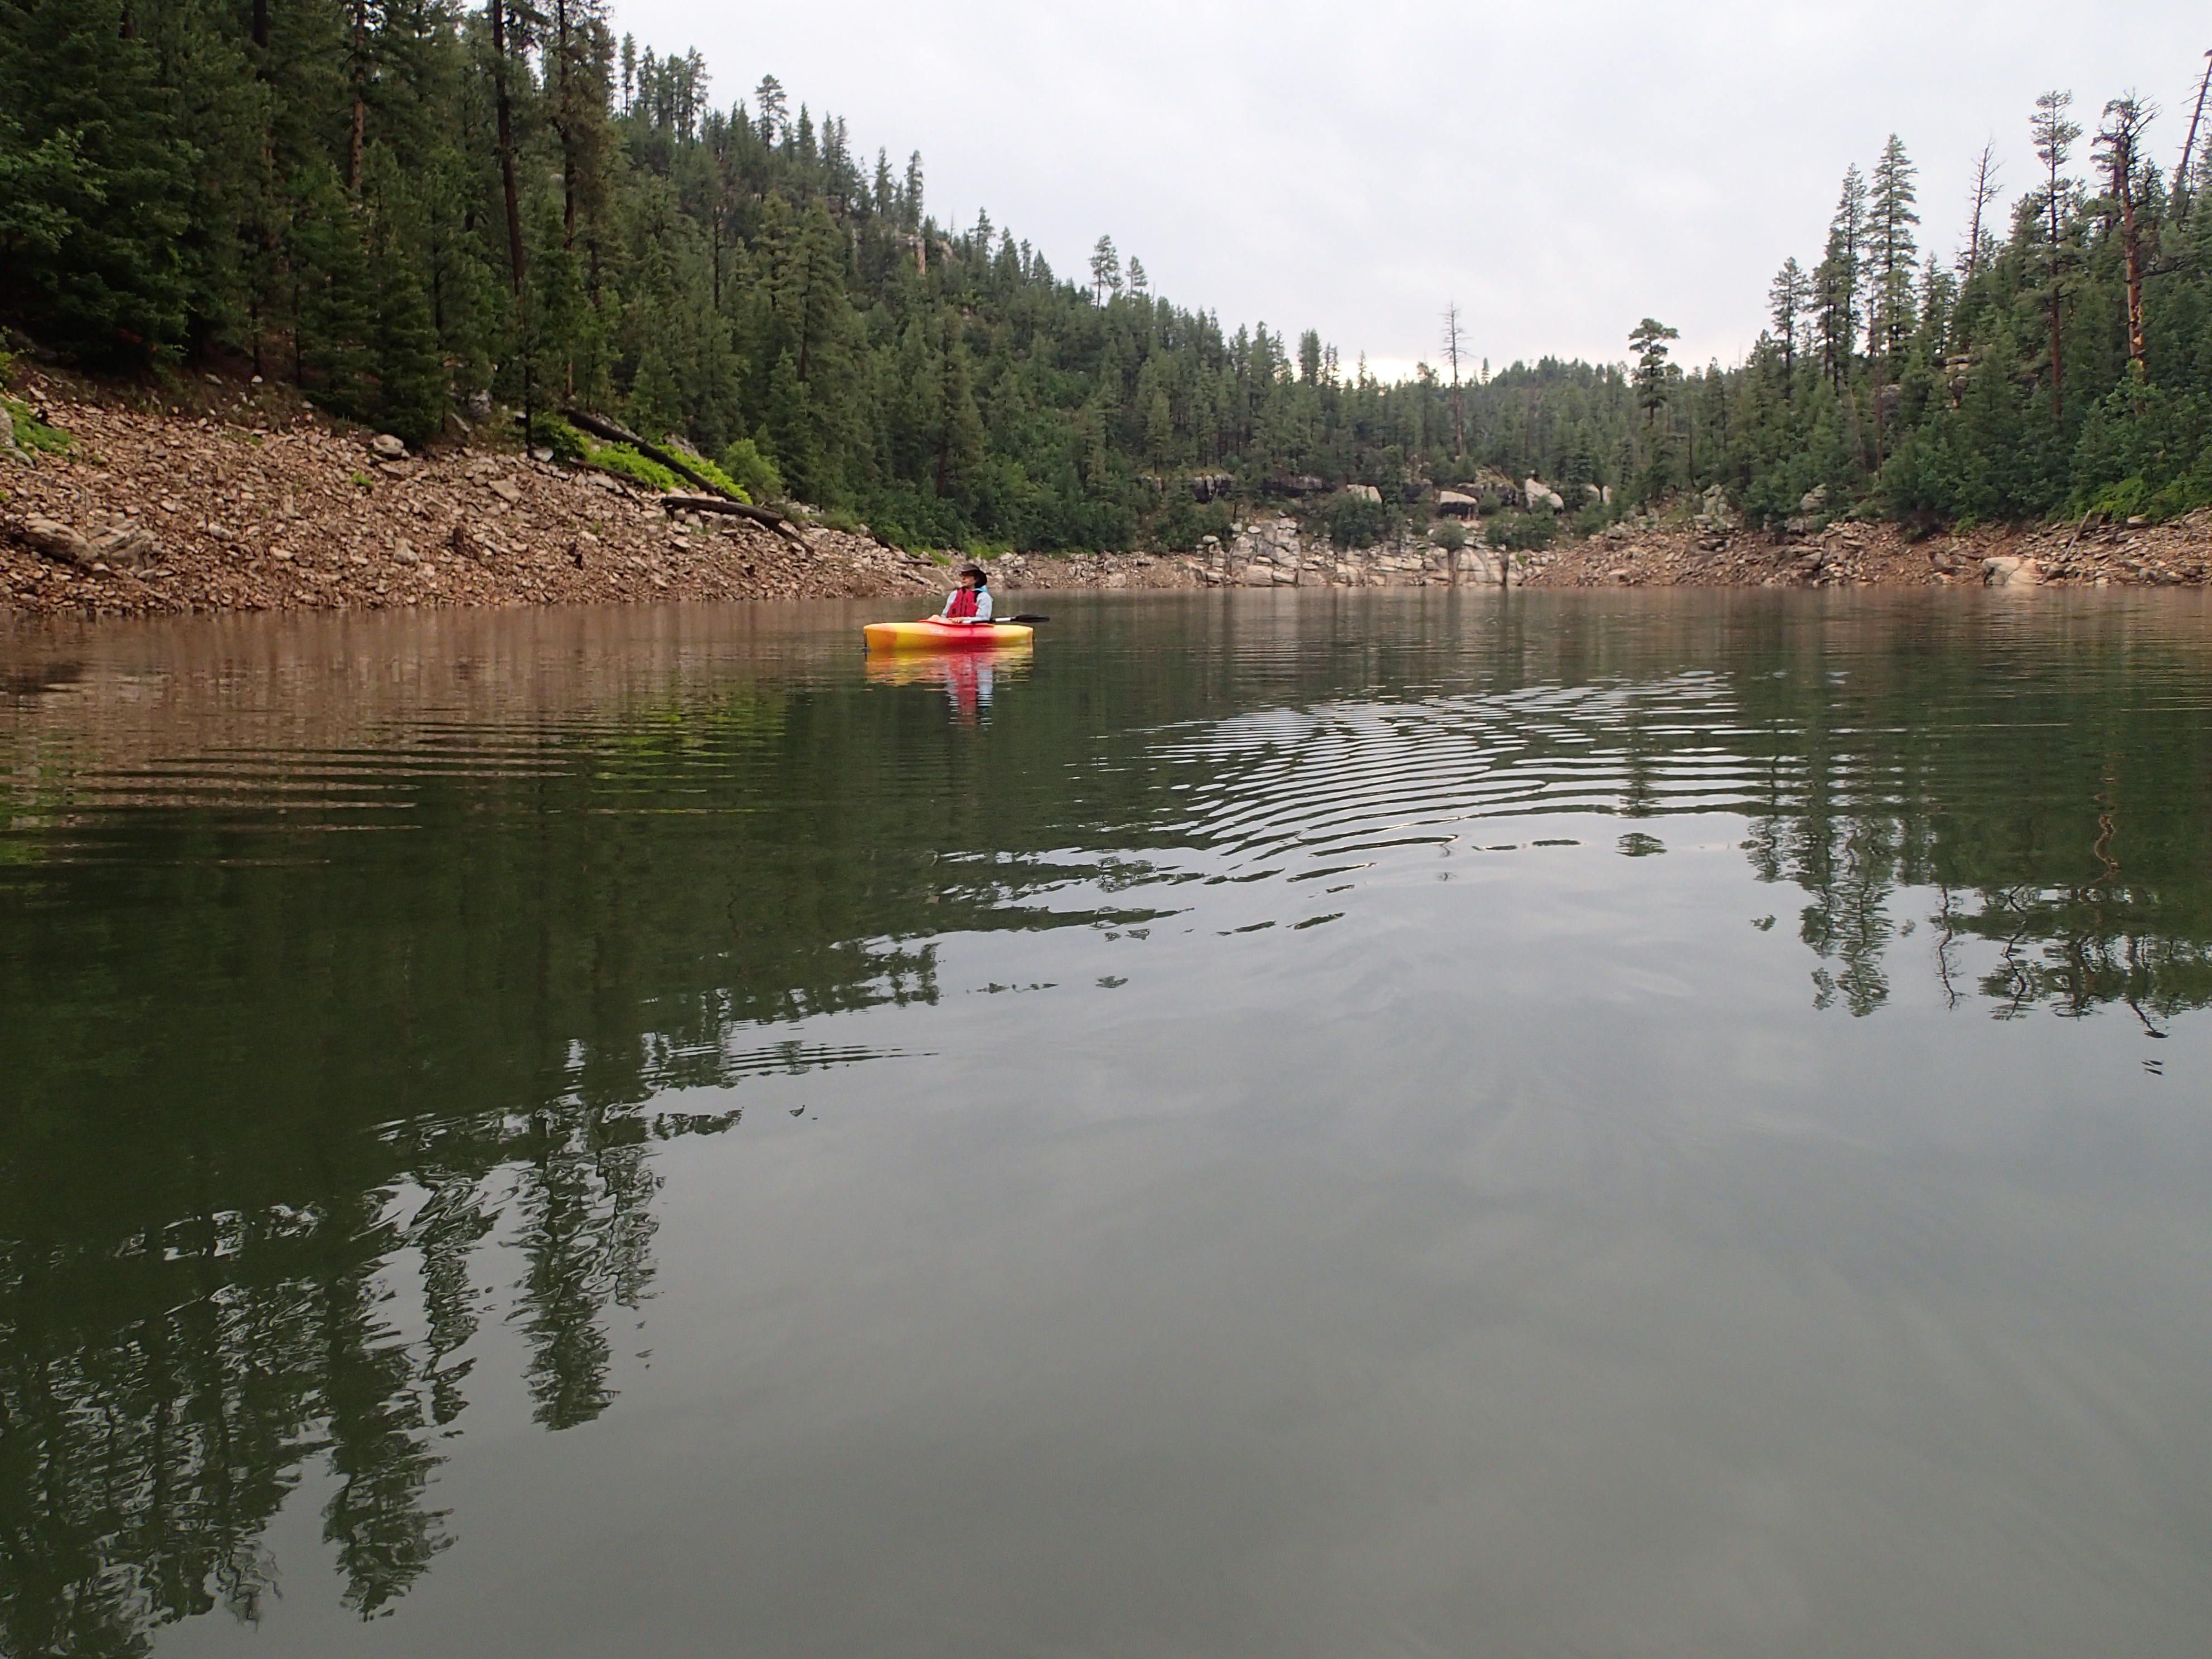
water, boat, lake, river, canoe, pond, paddle, reflection, vehicle, reservoir, kayak, waterway, boating, watercraft, loch, fish pond, watercraft rowing